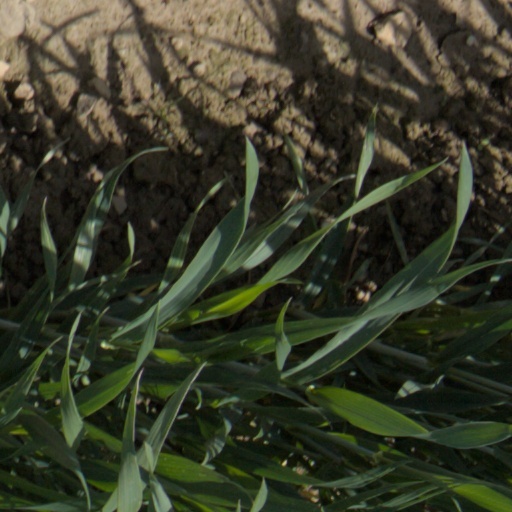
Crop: wheat